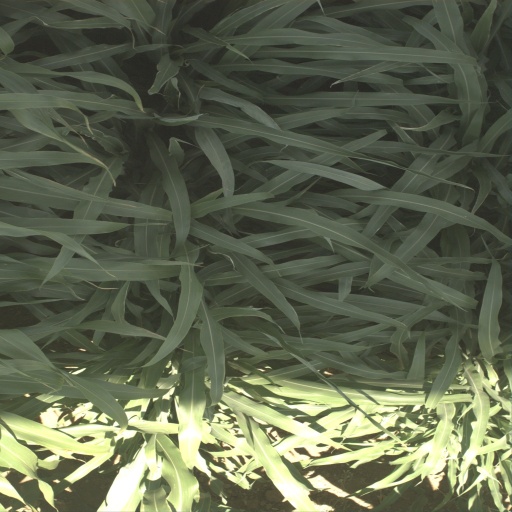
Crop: sorghum